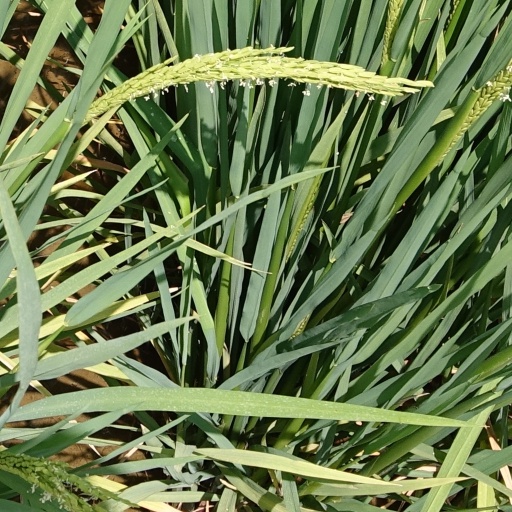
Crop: rice